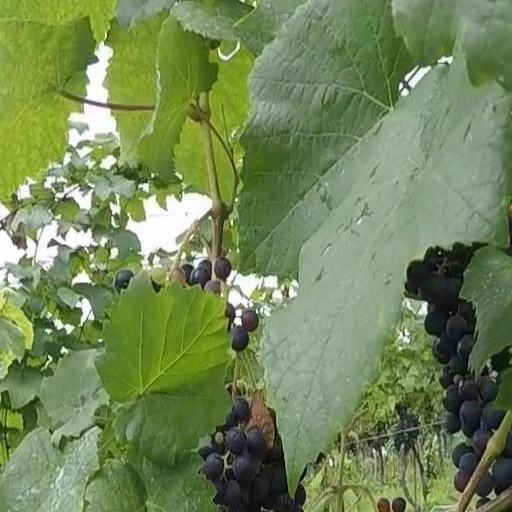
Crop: grape